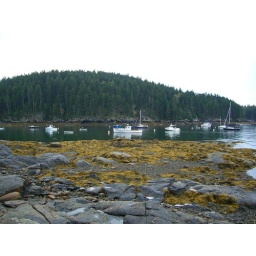
Some boats at the boat launch in Seal Cove